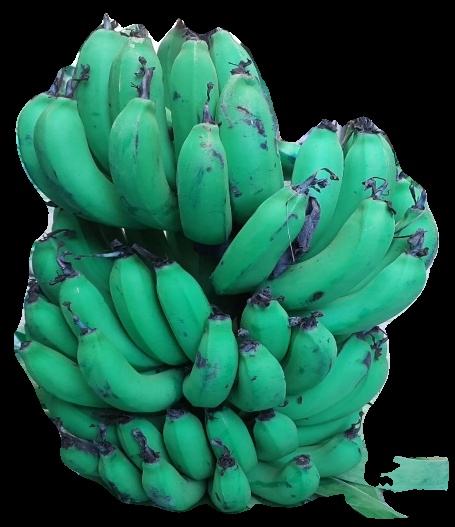
Variety: pachbale
Grade: grade2